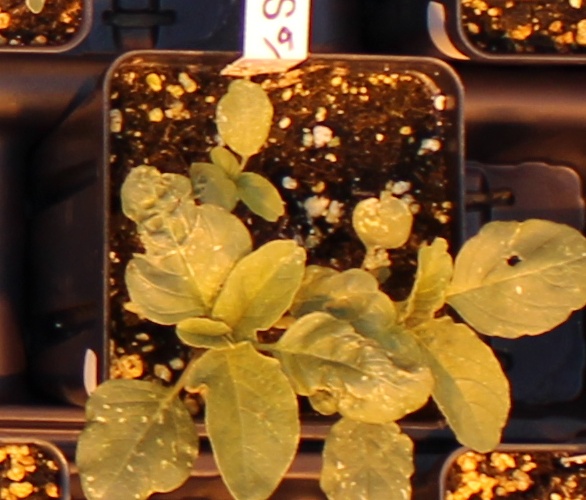
Label: Redroot Pigweed